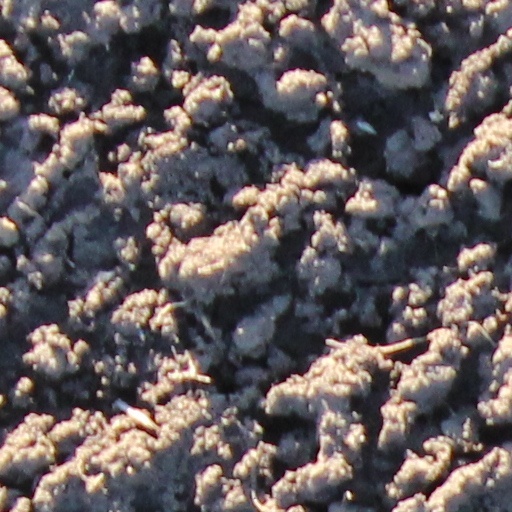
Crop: wheat